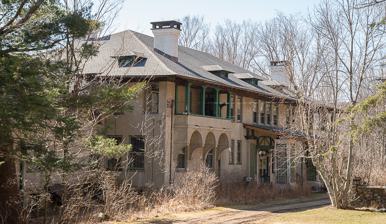
Building: Hathaway (Tannersville, New York)
Country: United States of America
Year built: 1907
Historic house in New York, United States United States historic place Hathaway U.S. National Register of Historic Places Show map of New York Show map of the United States Nearest city 781 County Road 25, Tannersville, New York Coordinates 42°13′27.3894″N 74°7′40.137″W / 42.224274833°N 74.12781583°W / 42.224274833; -74.12781583 Area 206.5 acres (83.6 ha) Built 1907 Architect Delano & Aldrich Architectural style Late 19th And 20th Century Revivals NRHP reference No. 08000023 Added to NRHP February 12, 2008 Hathaway , also known as V. Everit Macy and Edith Carpenter Macy Estate, is a historic estate house located at Tannersville in Greene County, New York .  The house was built in 1907 and designed by architects Delano & Aldrich .  It is a large, two story rectangular residence surmounted by a hipped roof with deep overhanging eaves and exposed rafters. It is constructed of concrete block coated in stucco . Also on the property are a carriage house , solarium , garage, and shed. A fishing cabin was once situated on the pond of the property, but is no longer standing. Hathaway was previously run as a Bed and Breakfast lodge, with prominent Broadway actress Maude Adams among its guests. It was listed on the National Register of Historic Places in 2008. References